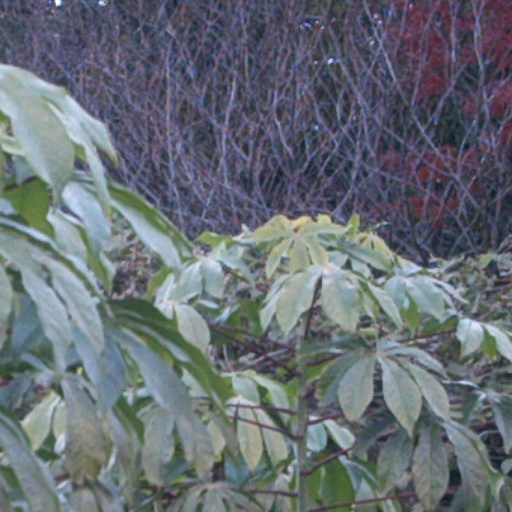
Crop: cassava